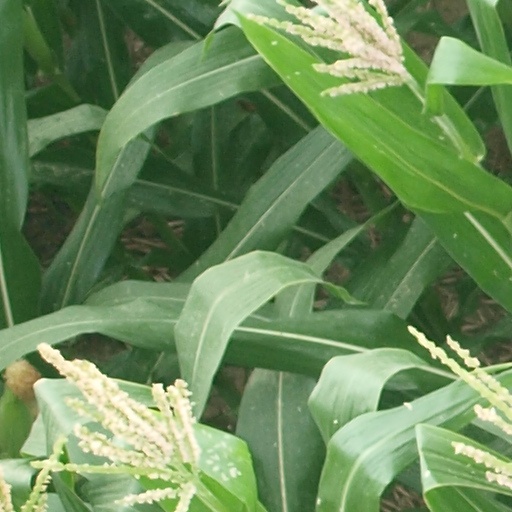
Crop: maize; corn